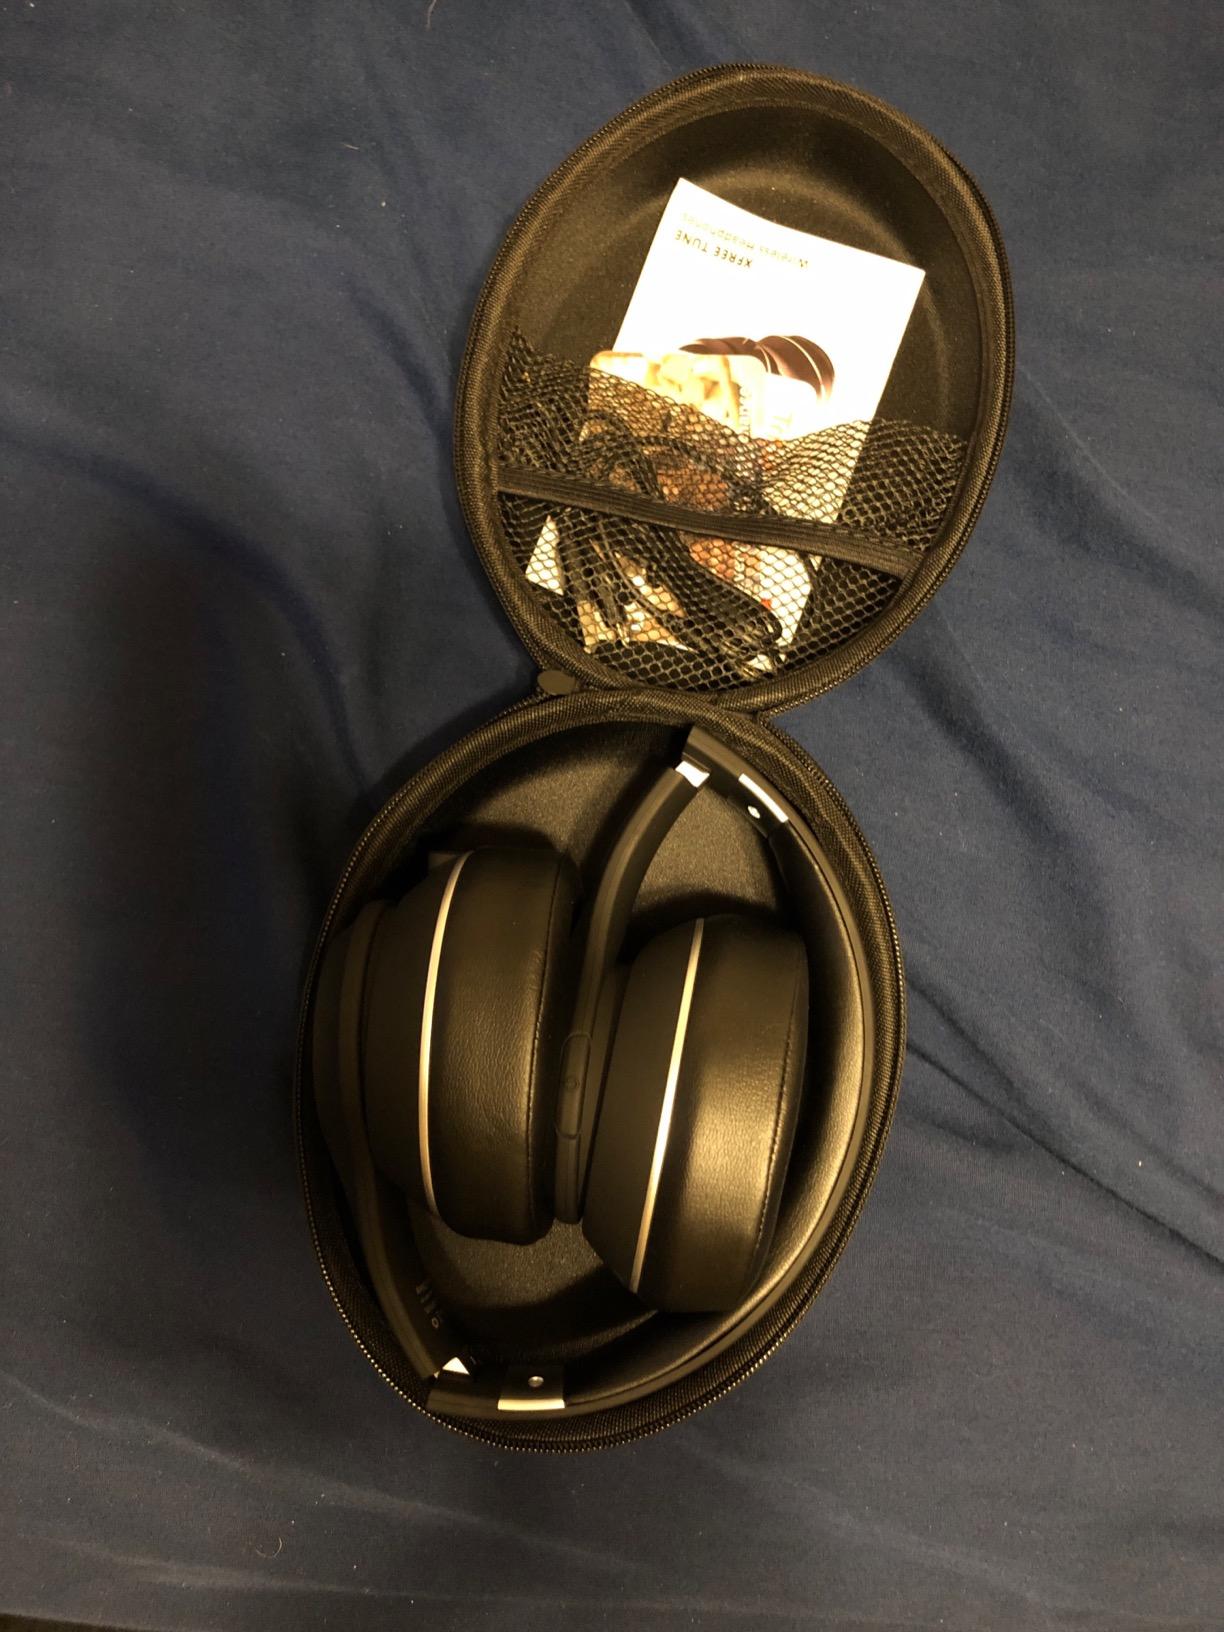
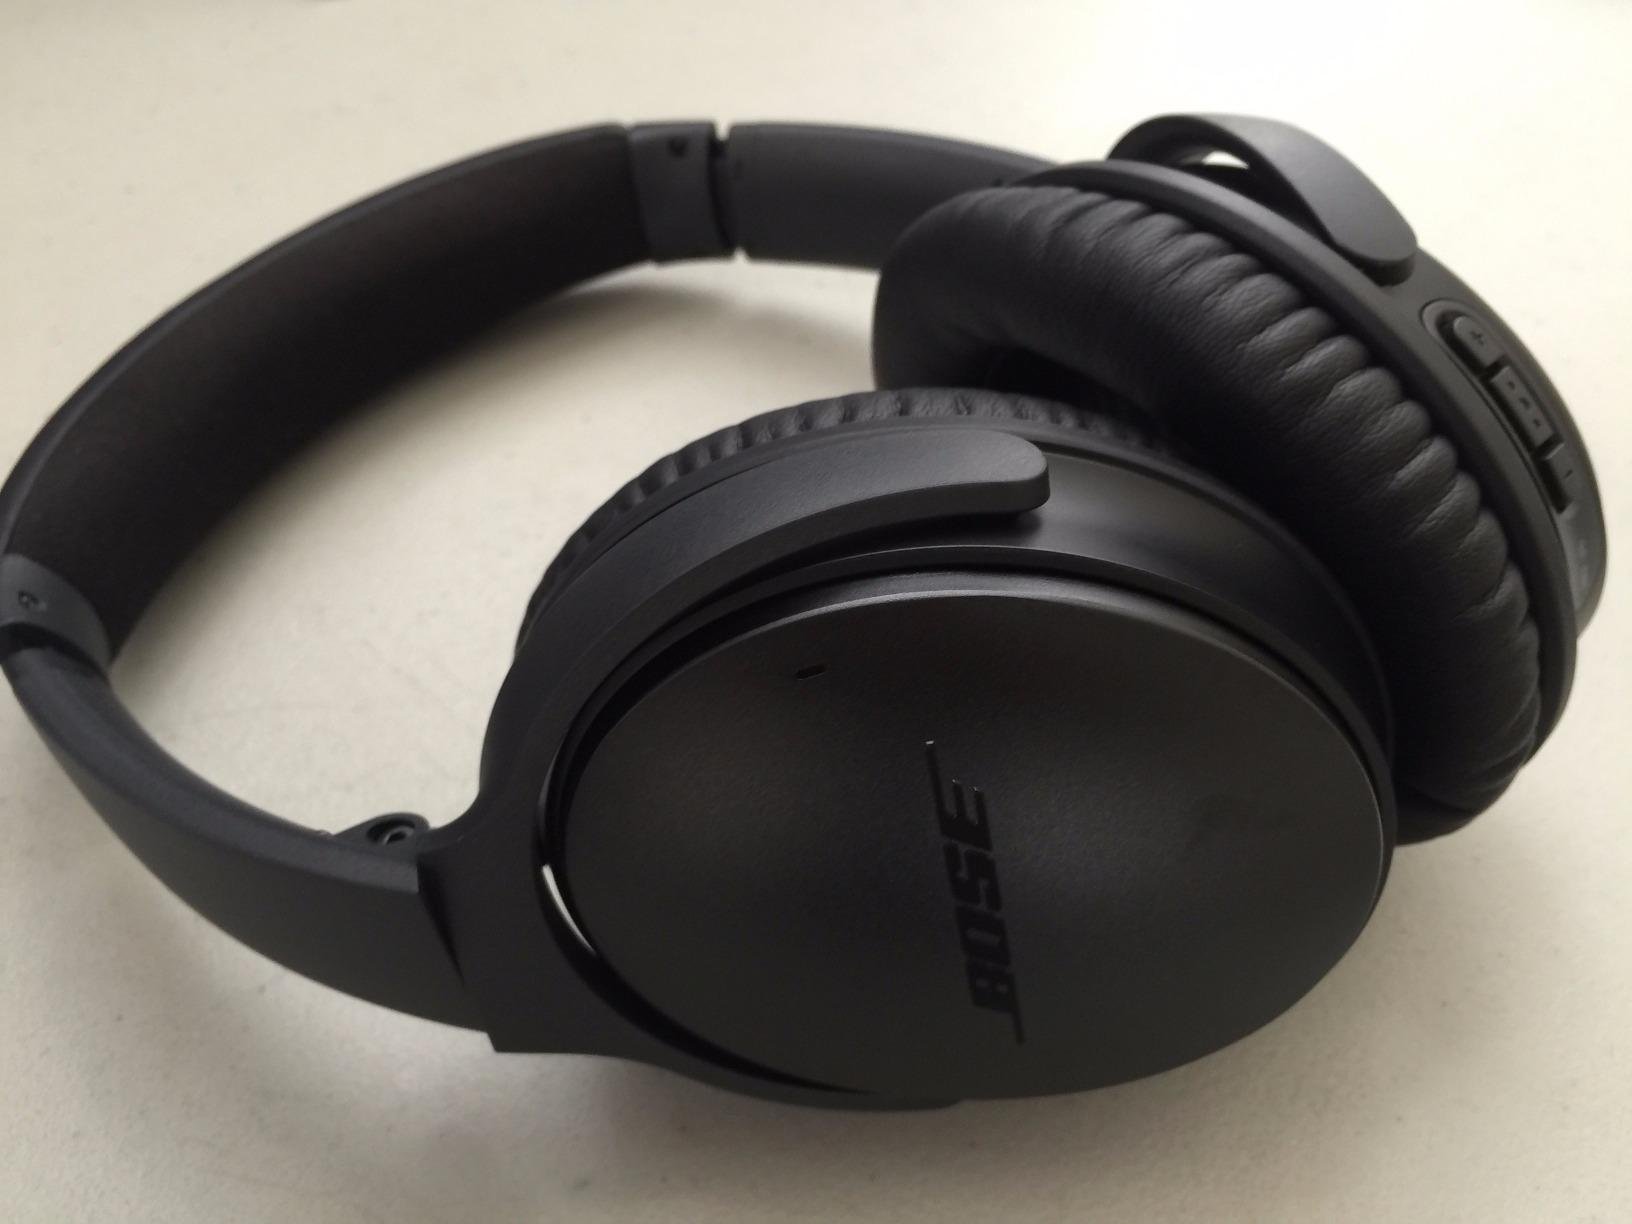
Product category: headphones
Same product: no